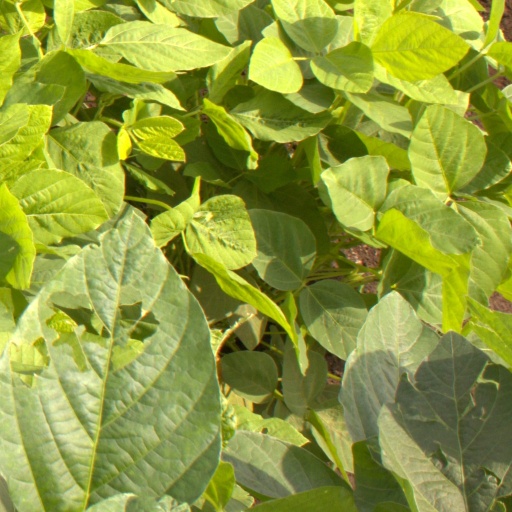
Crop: soybean